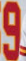
Number: 9